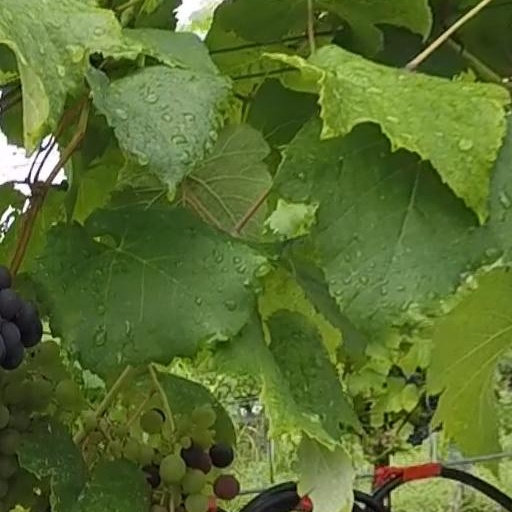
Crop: grape